Champion

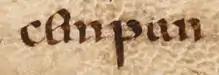
"cempa" or "cempan" stood for 'warrior' in the ancient Anglo-Saxon texts.

A champion (from the late Latin "campio") is the victor in a challenge, contest or competition. There can be a territorial pyramid of championships, e.g. local, regional/provincial/state, national, continental and world championships, and even further (artificial) divisions at one or more of these levels, as in association football. Their champions can be accordingly styled, e.g. national champion, world champion.